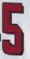
Number: 5